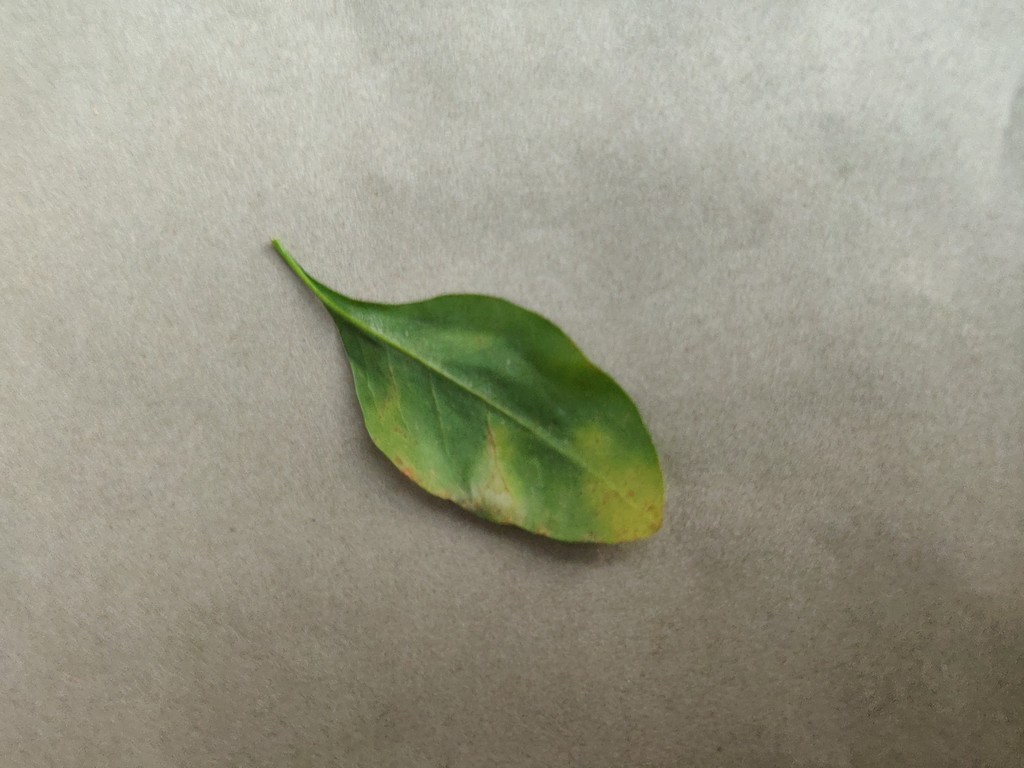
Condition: Unhealthy
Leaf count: single
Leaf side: back